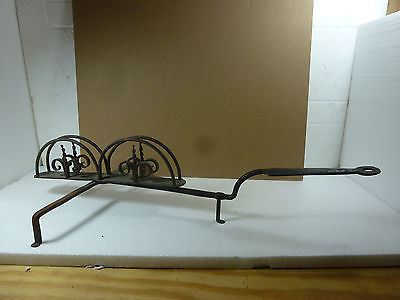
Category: toaster